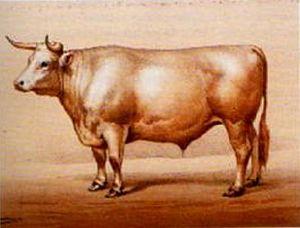
Boeuf de race charolaise
Le bœuf de Charolles est une viande bovine bénéficiant d'une appellation d'origine contrôlée. Elle englobe la race charolaise, son terroir d'origine, et le savoir-faire ancestral des éleveurs locaux. Il existe par ailleurs une indication géographique protégée Charolais de Bourgogne, pour la production de viandes charolaises répondant à un cahier des charges différent et à une aire géographique qui n'est que partiellement commune.
La charolaise est une race bovine française originaire de la région de Charolles en Bourgogne, vouée principalement à la production de viande, dont les individus sont de grand gabarit et de couleur blanche unie tirant parfois vers le crème.